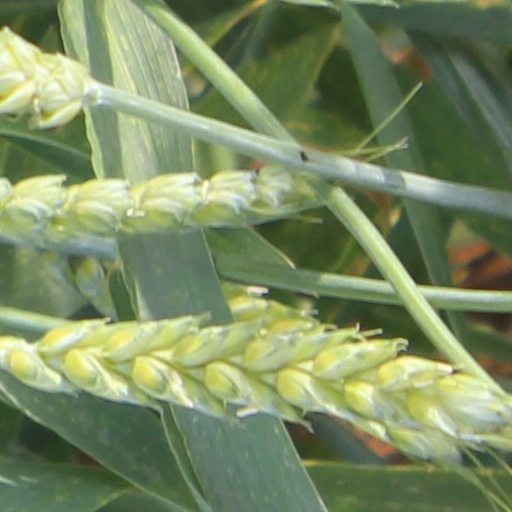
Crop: wheat